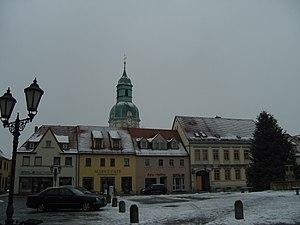
Ruhland est une ville de 3 948 habitants du sud du Brandebourg. Elle se trouve dans l'arrondissement de Haute-Forêt-de-Spree-Lusace.